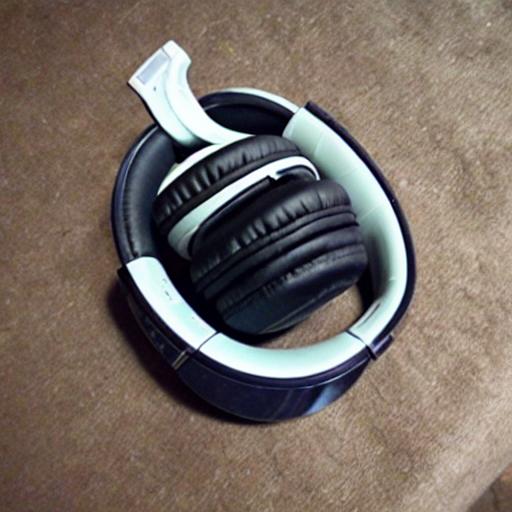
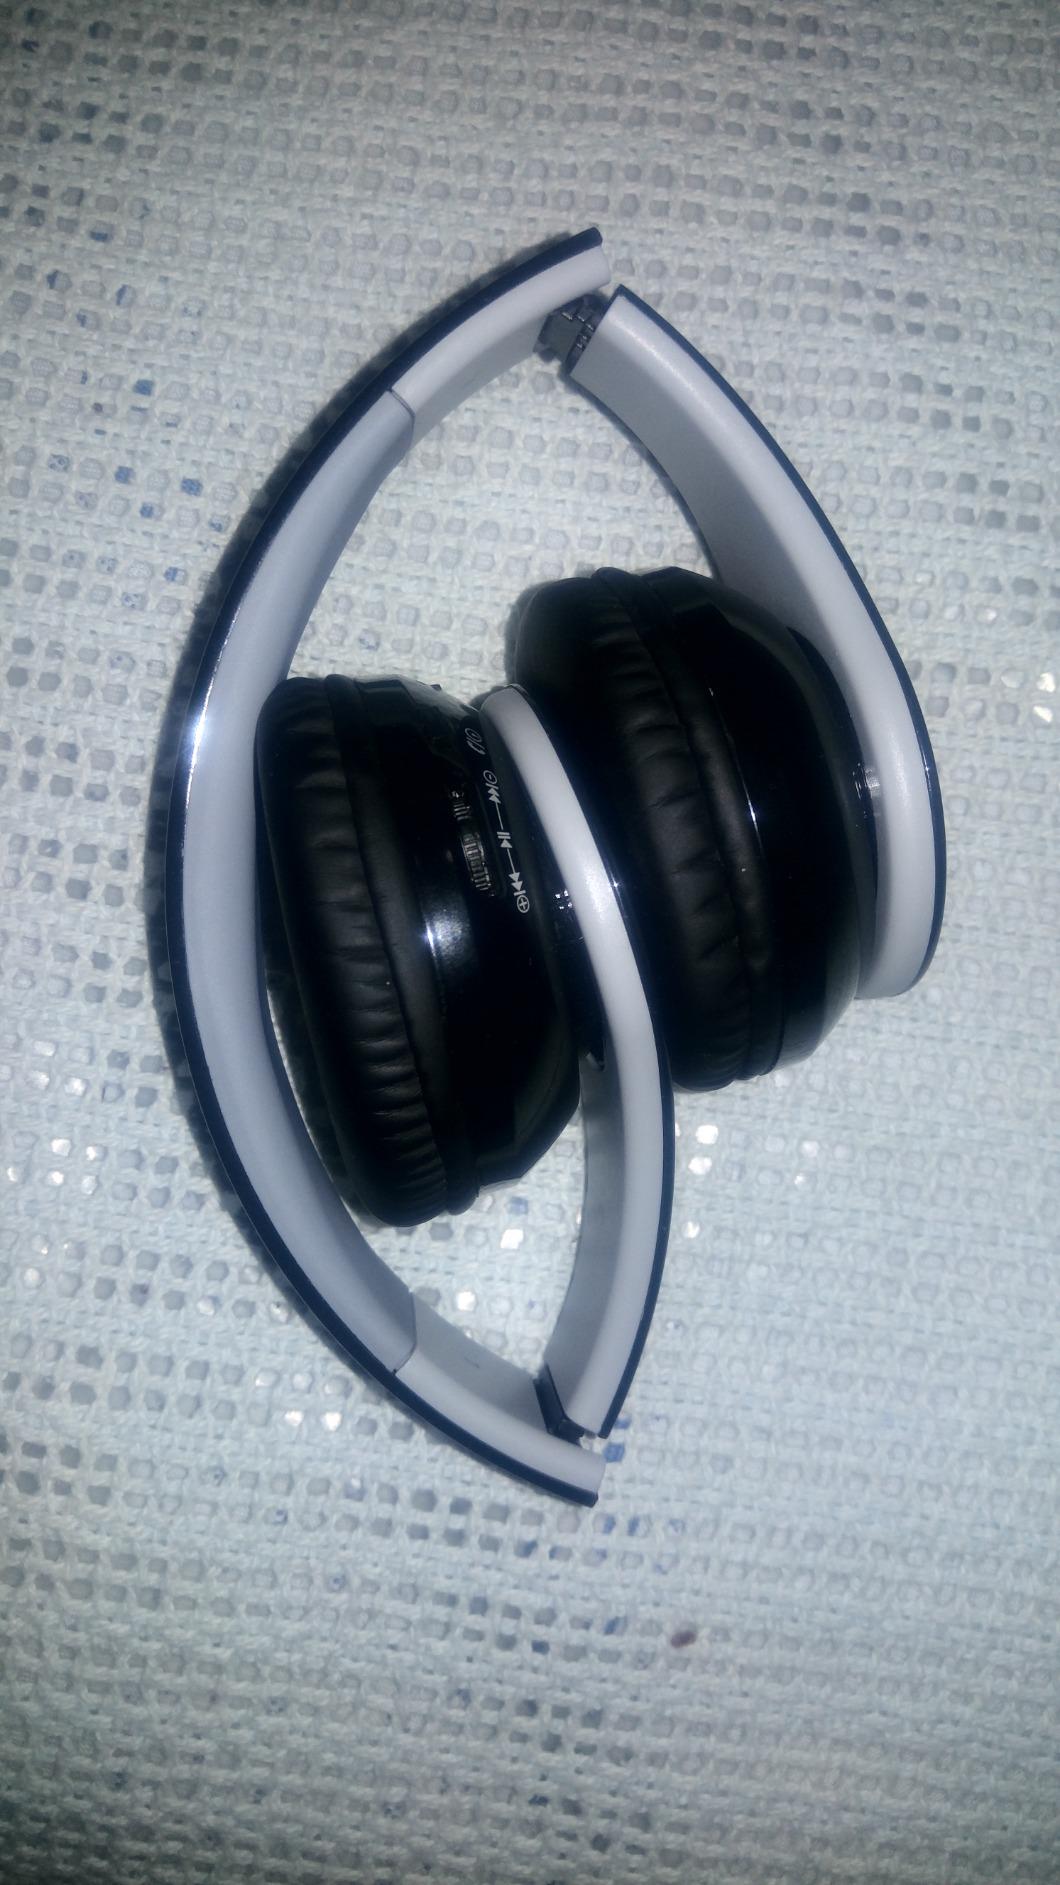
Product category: headphones
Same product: no